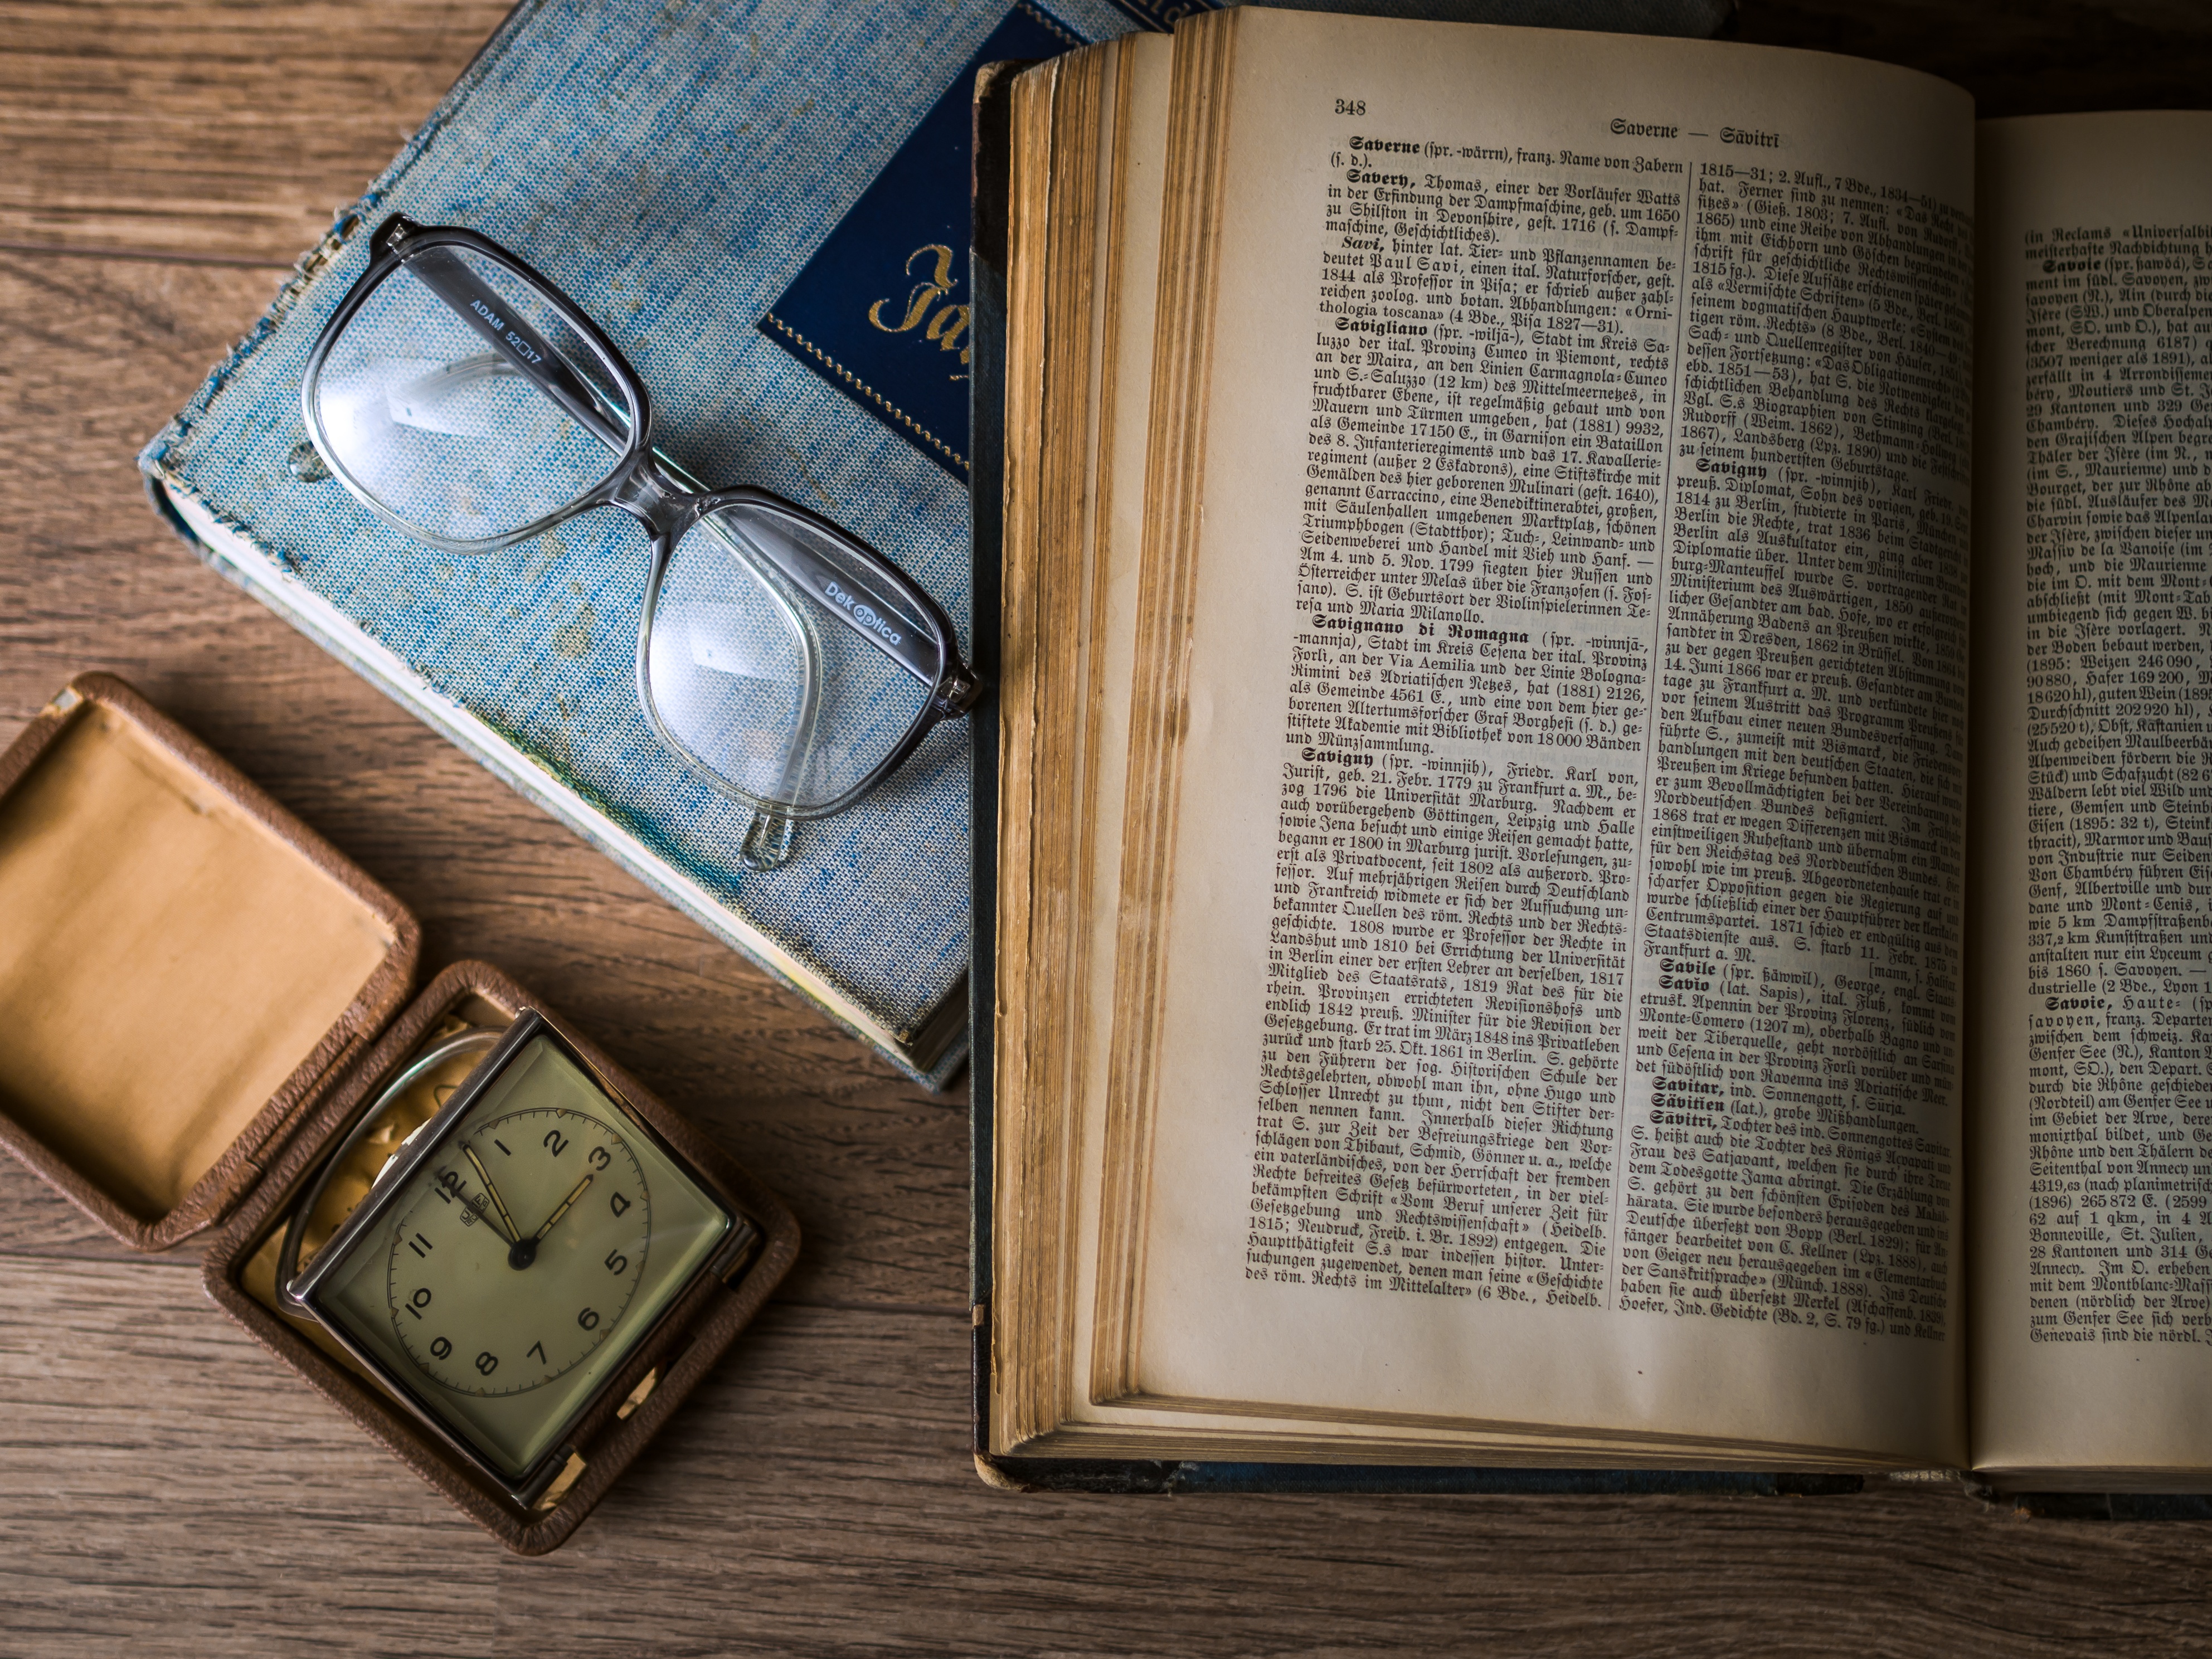
watch, table, book, read, open, wood, vintage, antique, retro, clock, time, hour, old, wall, print, macro, stack, closeup, paper, page, minute, dial, bookshelf, education, research, textbook, close up, brand, bookcase, science, bookstore, literature, study, library, text, glasses, university, wooden, school, information, cover, countdown, wisdom, knowledge, literary